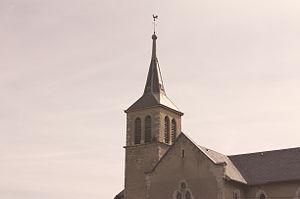
L'église
Saint-Bernard est une commune française située dans le département de l'Isère en région Auvergne-Rhône-Alpes.